Eastside Rail Corridor

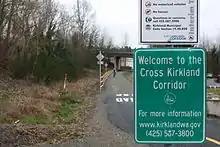
Cross Kirkland Corridor after official opening in 2015

In January, 2015, the Kirkland portion of the Eastside Rail Corridor, with compacted gravel surfacing, opened for pedestrians and bicyclists.